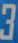
Number: 3